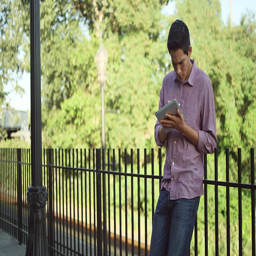
a young man using a tablet while waiting for a train